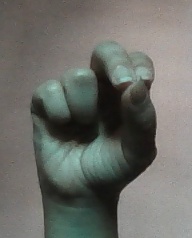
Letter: gaaf